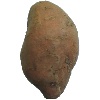
Label: potato_sweet